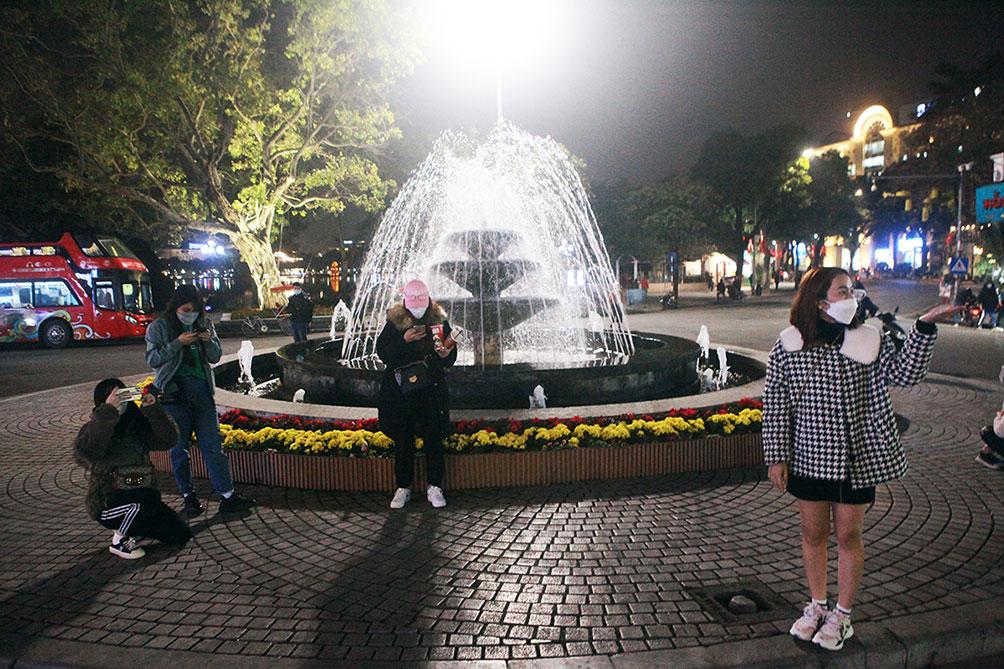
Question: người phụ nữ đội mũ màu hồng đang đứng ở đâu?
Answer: cô ấy đang đứng cạnh đài phun nước